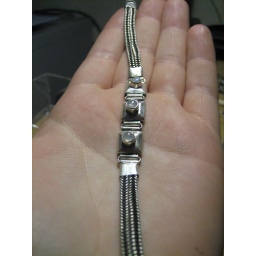
Moonstone bracelet. Three small stones in square silver settings with a double chain band. Sterling silver.